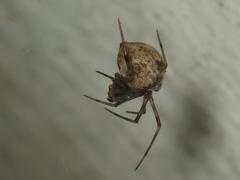
Species: Parasteatoda_tepidariorum